Ramona (novel series)

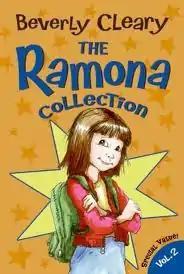

The Ramona books are a series of eight children's novels by Beverly Cleary that center on Ramona Quimby, her family and friends. The first book, "Beezus and Ramona", appeared in 1955. The final book, "Ramona's World", was published in 1999. Two books in the series were named Newbery Honor books, "Ramona and Her Father" and "Ramona Quimby, Age 8". "Ramona and Her Mother" received the National Book Award. Sometimes known as the Beezus and Ramona series, as of 2012, the books were being marketed by HarperCollins as "The Complete Ramona Collection".